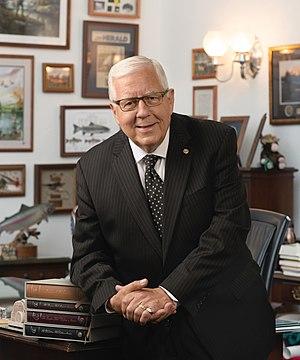
Michael Bradley Enzi, dit Mike Enzi, né le 1ᵉʳ février 1944 à Bremerton, est un homme politique américain, membre du Parti républicain et sénateur du Wyoming au Congrès des États-Unis depuis 1997.